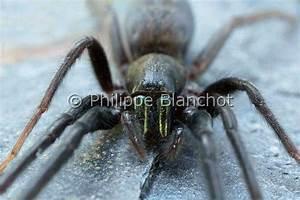
spider